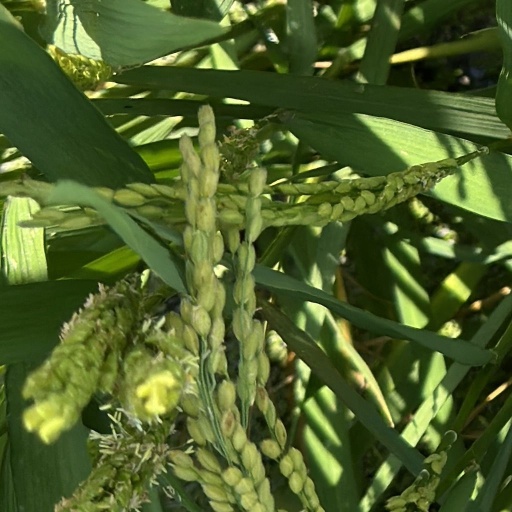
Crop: rice